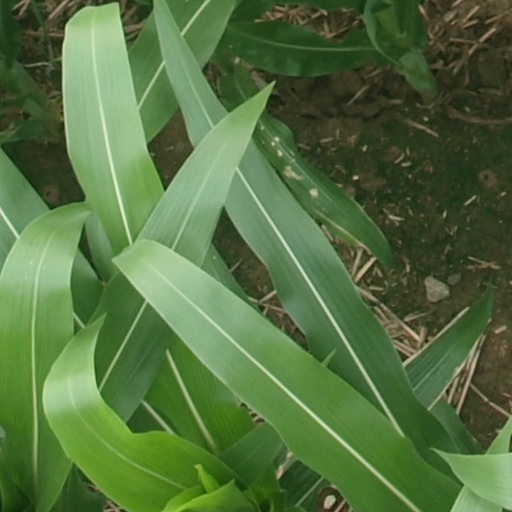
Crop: maize; corn